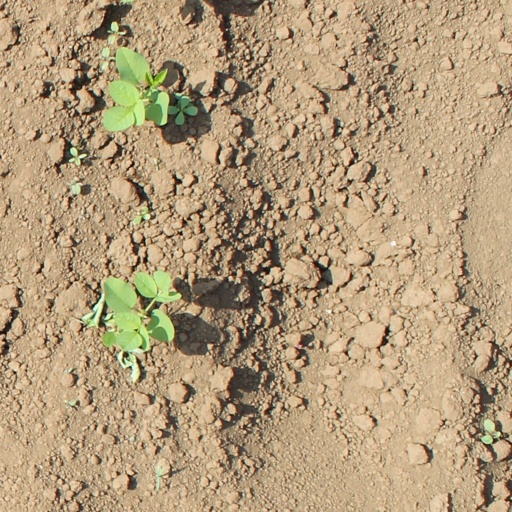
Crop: soybean